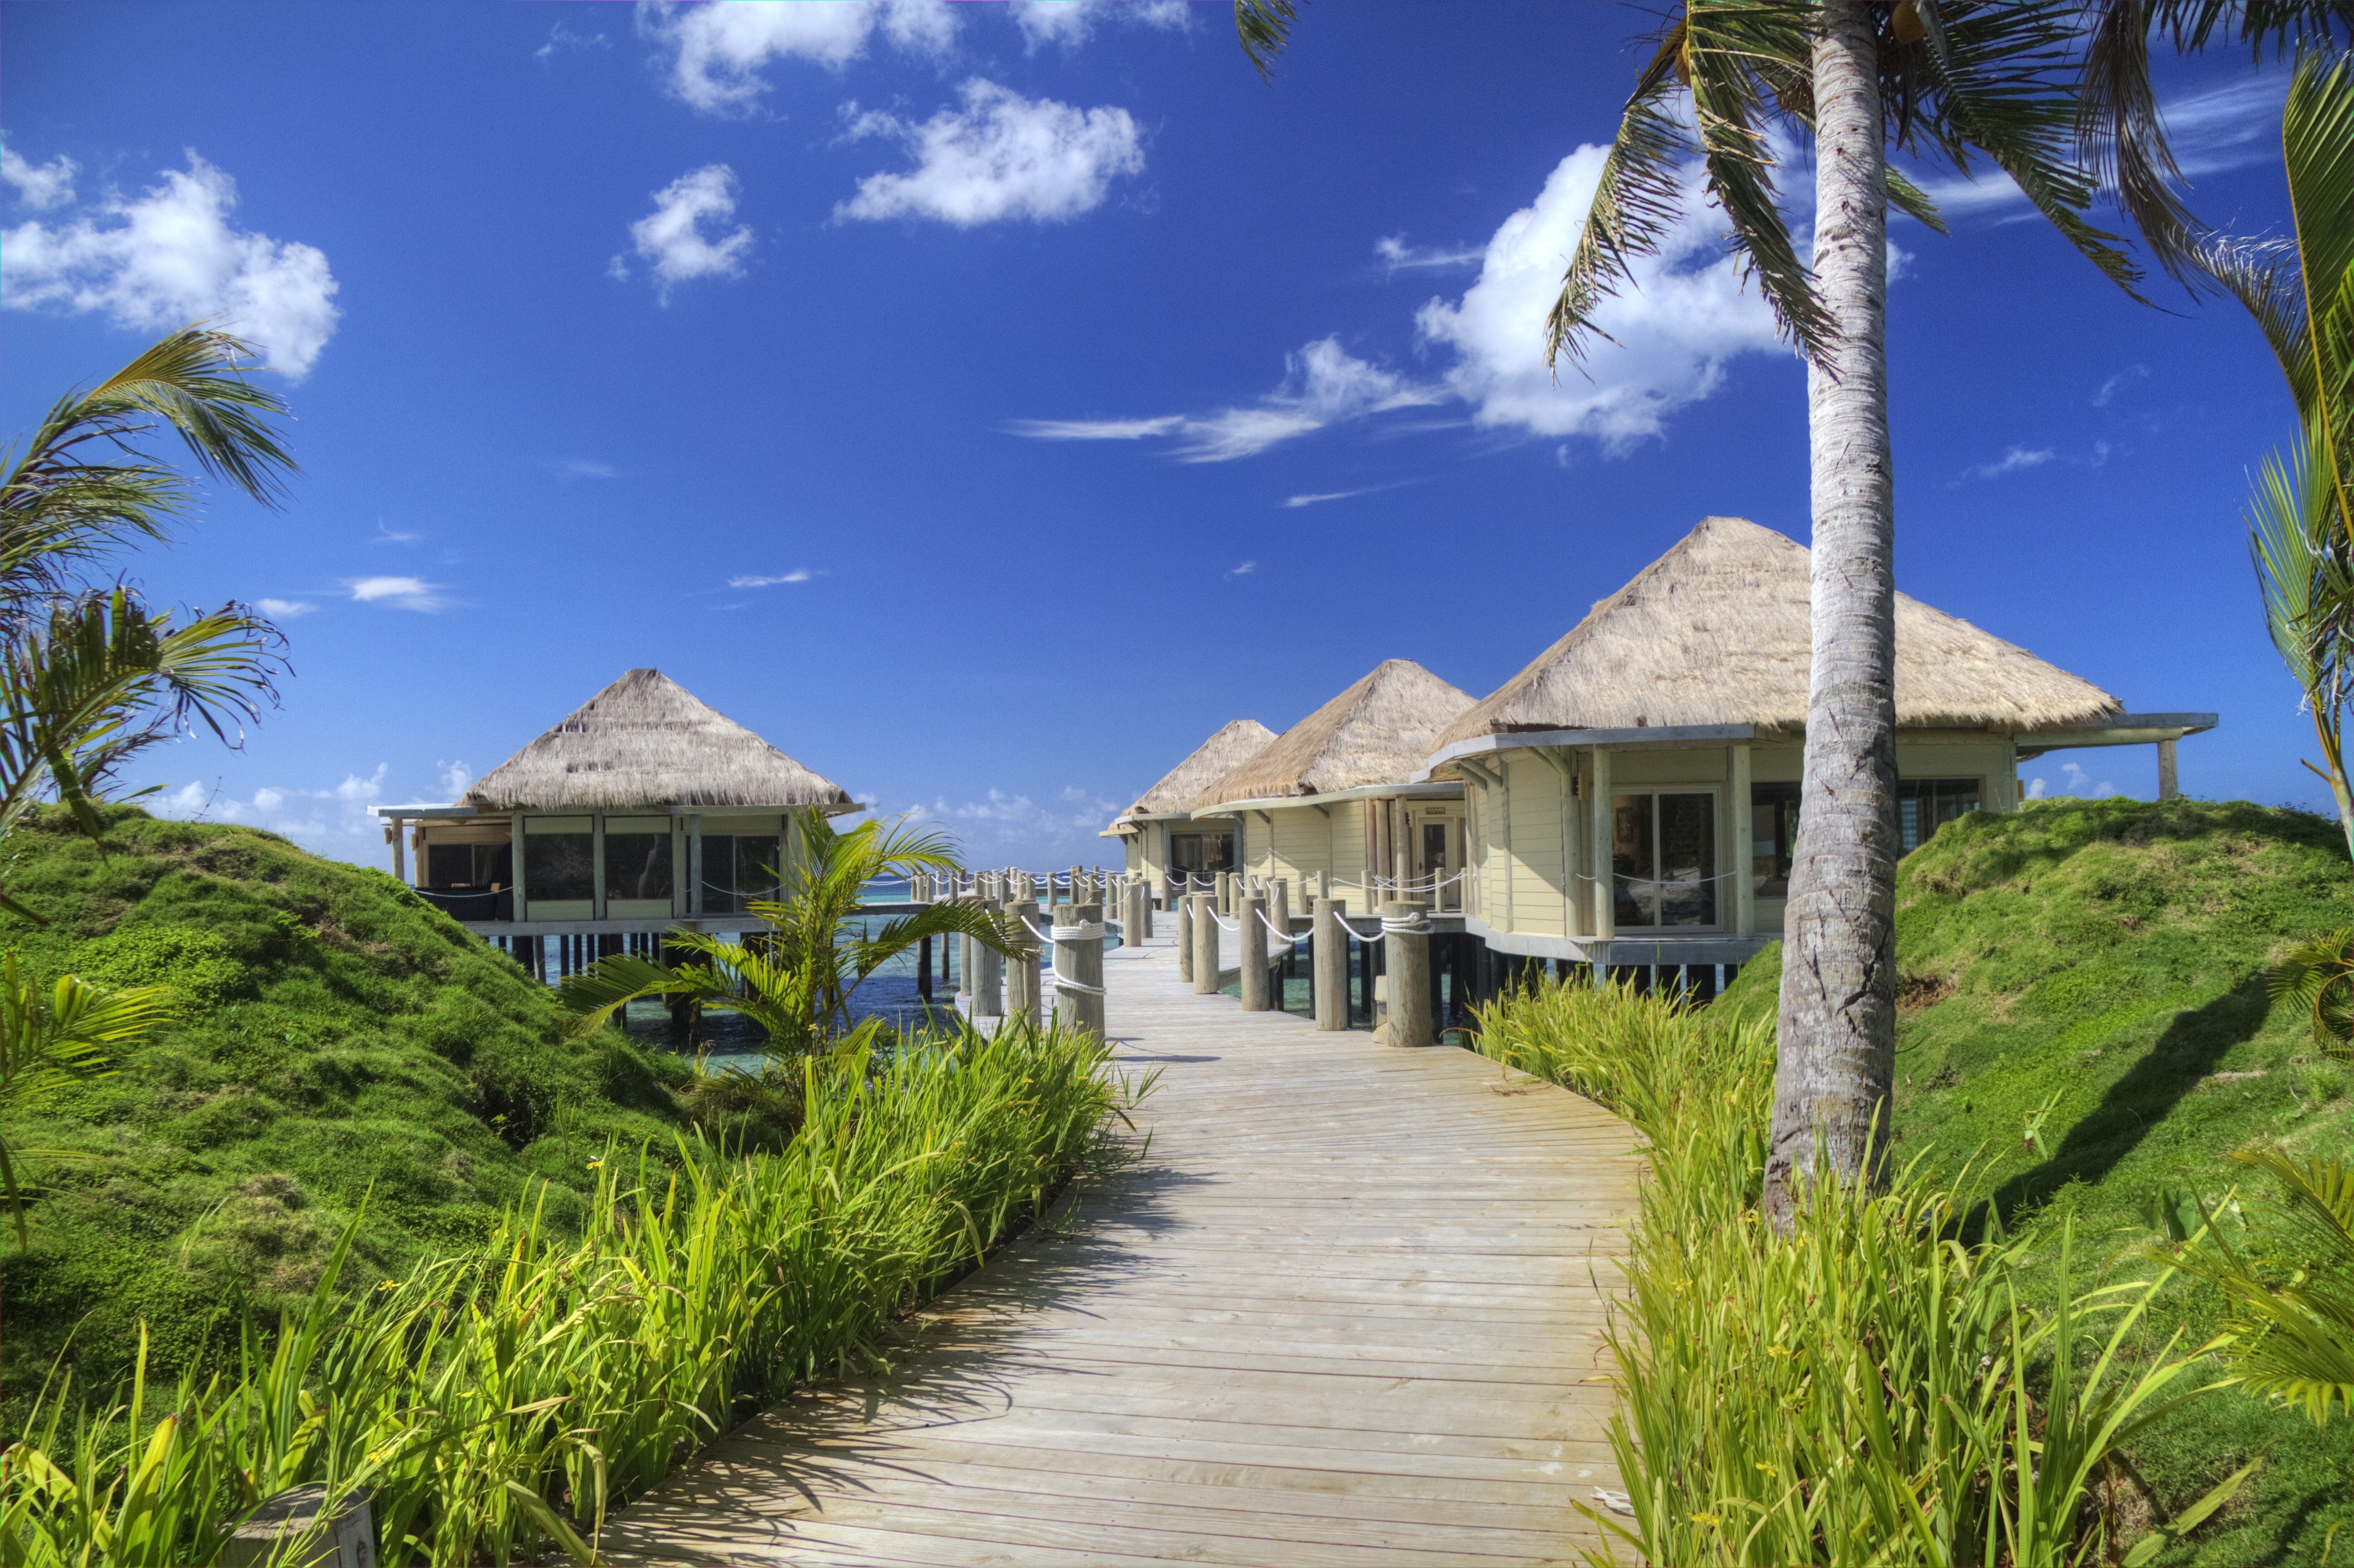
beach, sea, coast, ocean, sky, villa, walkway, vacation, hut, village, paradise, cottage, holiday, bay, island, tourism, resort, estate, caribbean, tropics, beach hut, geographical feature, arecales, samoa